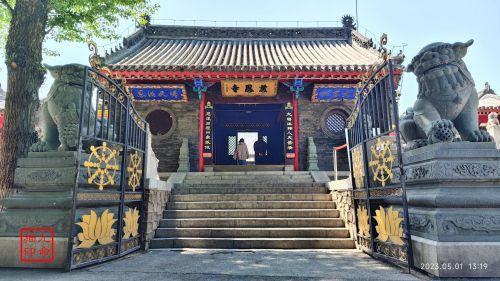
地标名称：慈恩寺
所在城市：沈阳市·沈河区